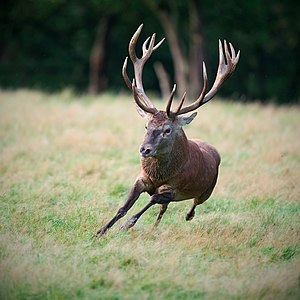
Kronhjort / Galleri
Kronhjorten kønsneutralt kaldt krondyr eller kronvildt tilhører hjortefamilien. Hjorten har et stort gevir på ca. 0,5 m med ca. 12–14 takker. På gamle hjorte kan der være helt op til 22 takker. Jægere bruger antallet af takker til at beskrive dyrene. Fx en 16-ender.